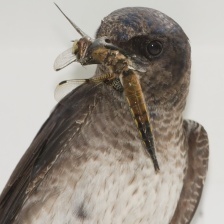
Species: PURPLE MARTIN
Scientific name: PROGNE SUBIS